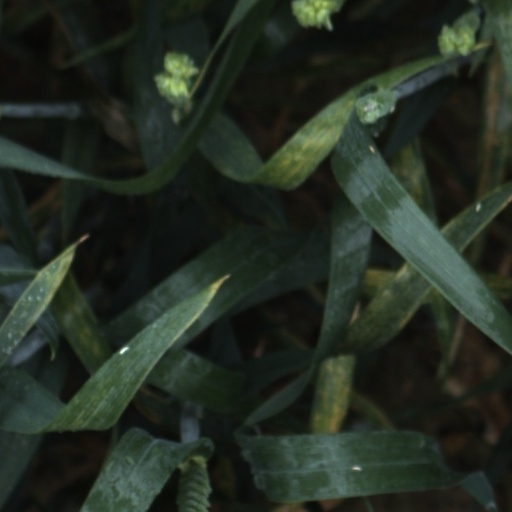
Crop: wheat